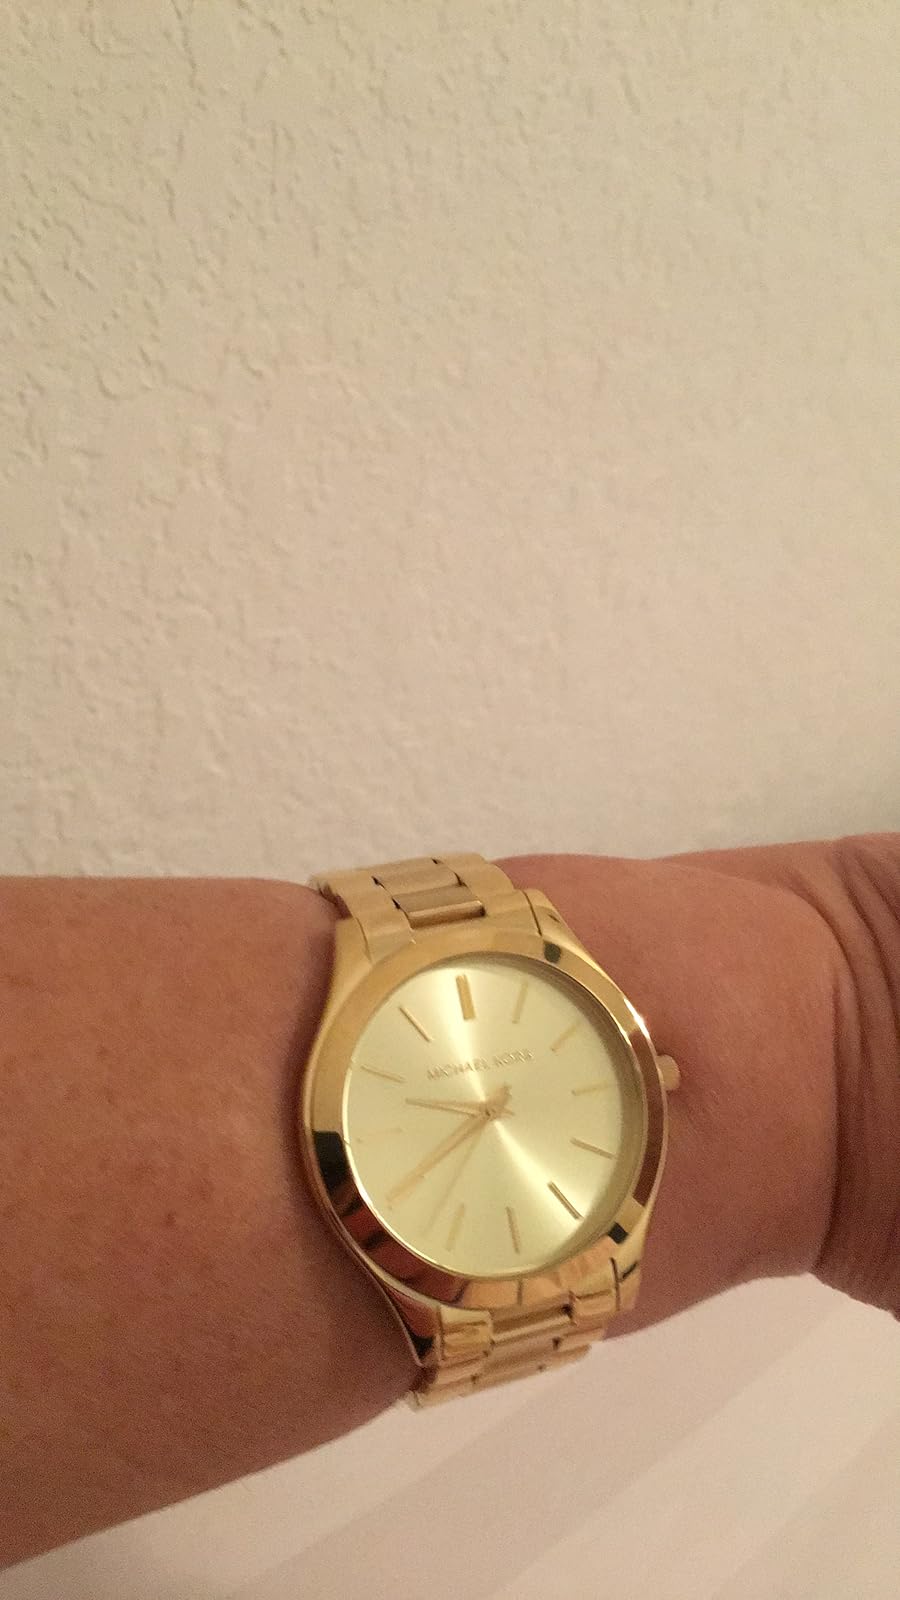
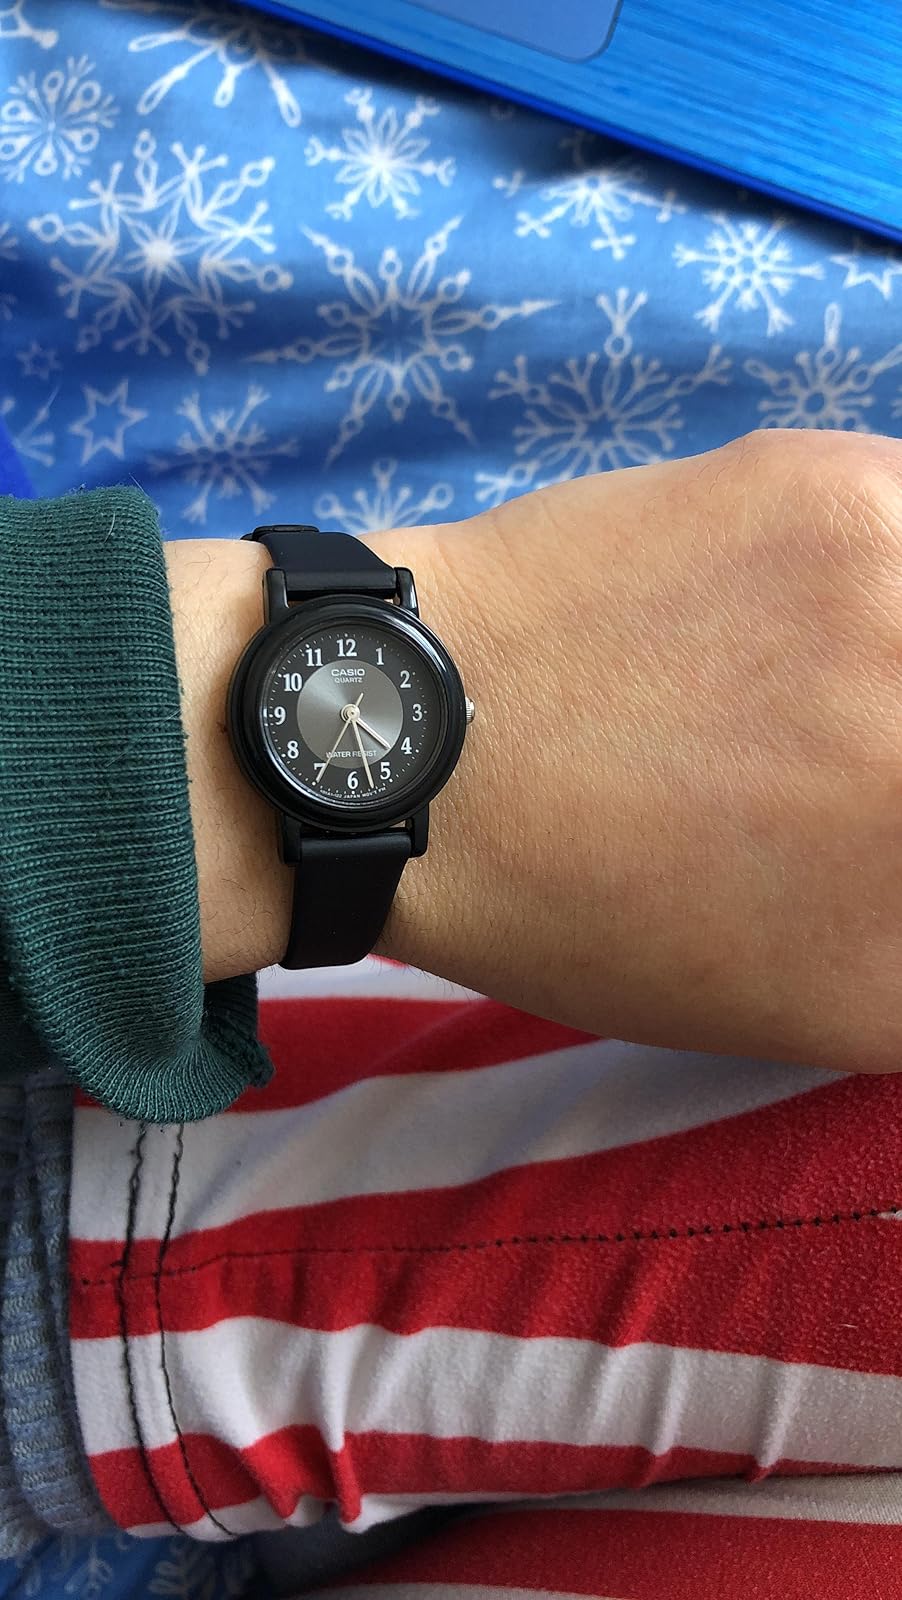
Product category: accessories_watch
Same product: no